Mycale

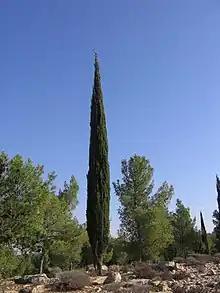
Cypress in maquis

The ridge and its environs offer a number of different ecologies. The crest is a sharp divide between the xerophytic southern slopes and the forested northern slopes, with of maquis and of mixed pine.